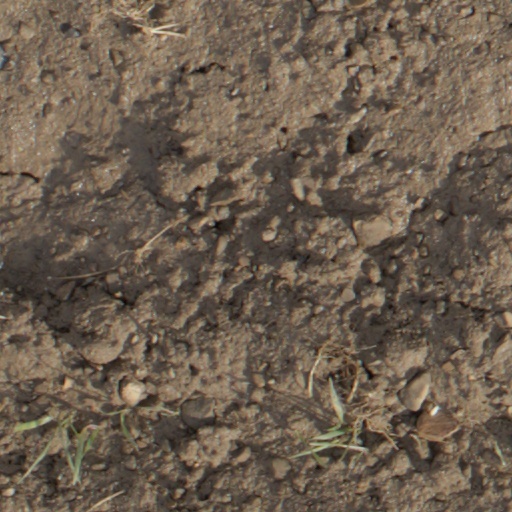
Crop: wheat